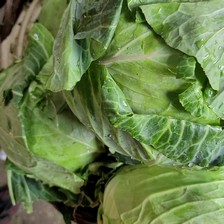
Label: others